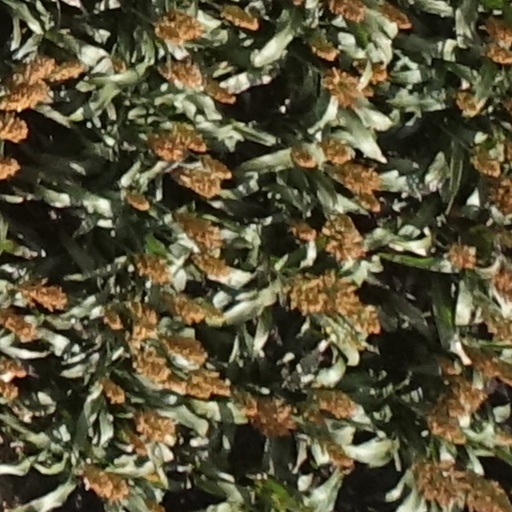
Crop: sorghum